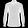
Label: Shirt